Karl Frederick, Prince of Anhalt-Bernburg

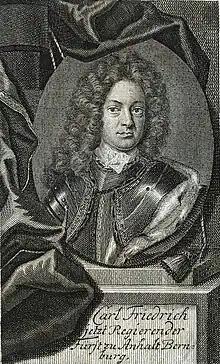
Portrait of Karl Frederick, Prince of Anhalt-Bernburg

Karl Frederick of Anhalt-Bernburg (13 July 1668 – 22 April 1721) was a German prince of the House of Ascania and ruler of the principality of Anhalt-Bernburg.